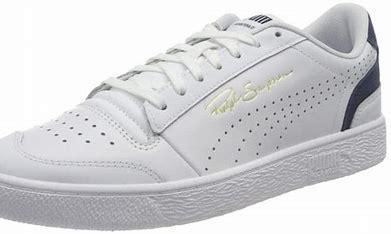
Brand: Puma
Model: Ralph Sampson Lo